José Carbajal (Uruguayan musician)

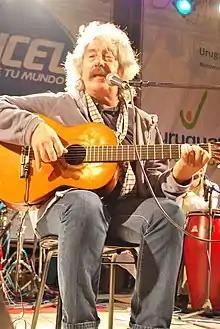
José Carbajal in February 2010

José María Carbajal Pruzzo (December 8, 1943 – October 21, 2010), known as El Sabalero, was an Uruguayan singer, composer and guitarist.